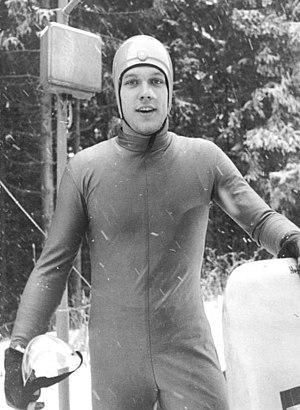
Jörg Hoffmann, né le 15 mars 1963 à Sondershausen, est un lugeur est-allemand puis allemand. Il a notamment gagné deux médailles olympiques et trois titres de champion du monde en double avec Jochen Pietzsch pendant les années 1990.